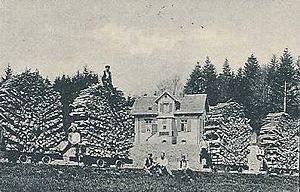
Le chemin de fer forestier de Barr était une ligne ferroviaire à voie étroite destinée à l'exploitation de la forêt de Barr, sur la façade orientale du massif des Vosges. Il a été en service de 1889 à 1906 alors que l'Alsace faisait partie de l'Empire allemand.